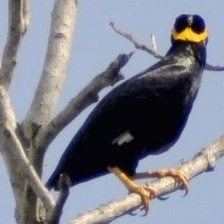
Species: ENGGANO MYNA
Scientific name: GRACULA ENGANENSIS